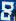
Number: 8